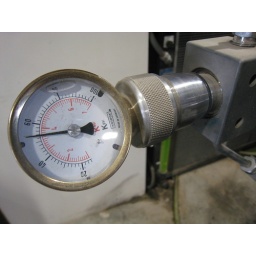
It is looking awesome. The water jet cuts through the stone like butter in a precise computer-controlled pattern.